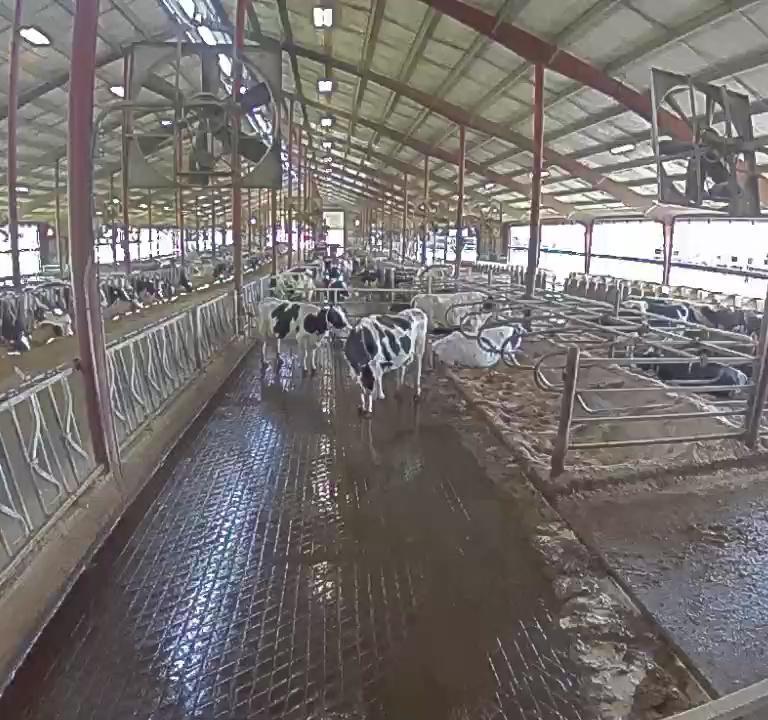
Number of cows: 8